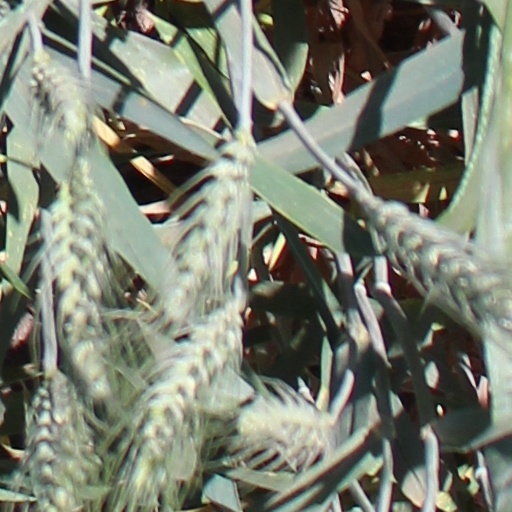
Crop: wheat